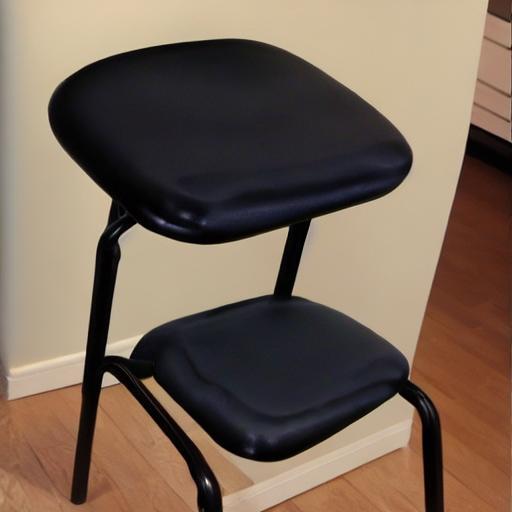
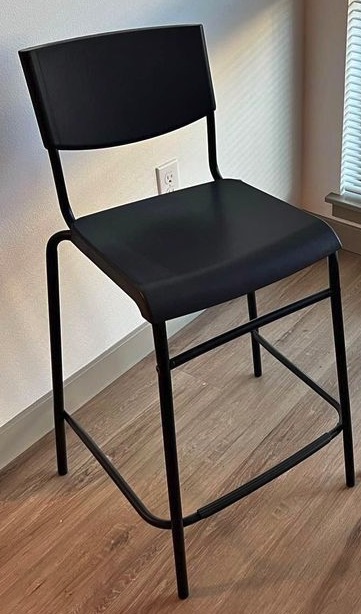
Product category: stool
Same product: no